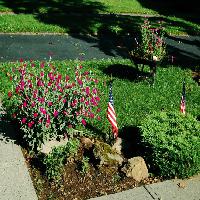
Weather: sun or clear